Tureen

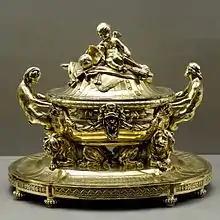
Silver-gilt tureen, Paris, 1769–70

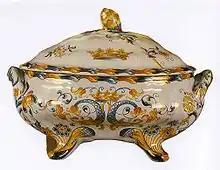
An Émile Gallé (1846–1904) tureen

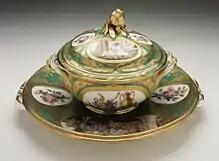
Écuelle and stand, Sèvres porcelain, 1776

A tureen is a serving dish for foods such as soups or stews, often shaped as a broad, deep, oval vessel with fixed handles and a low domed cover with a knob or handle. Over the centuries, tureens have appeared in many different forms: round, rectangular, or made into fanciful shapes such as animals or wildfowl. Tureens may be ceramic—either the glazed earthenware called faience, or porcelain—or silver, and customarily they stand on an undertray or platter made "en suite".